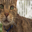
Label: cat